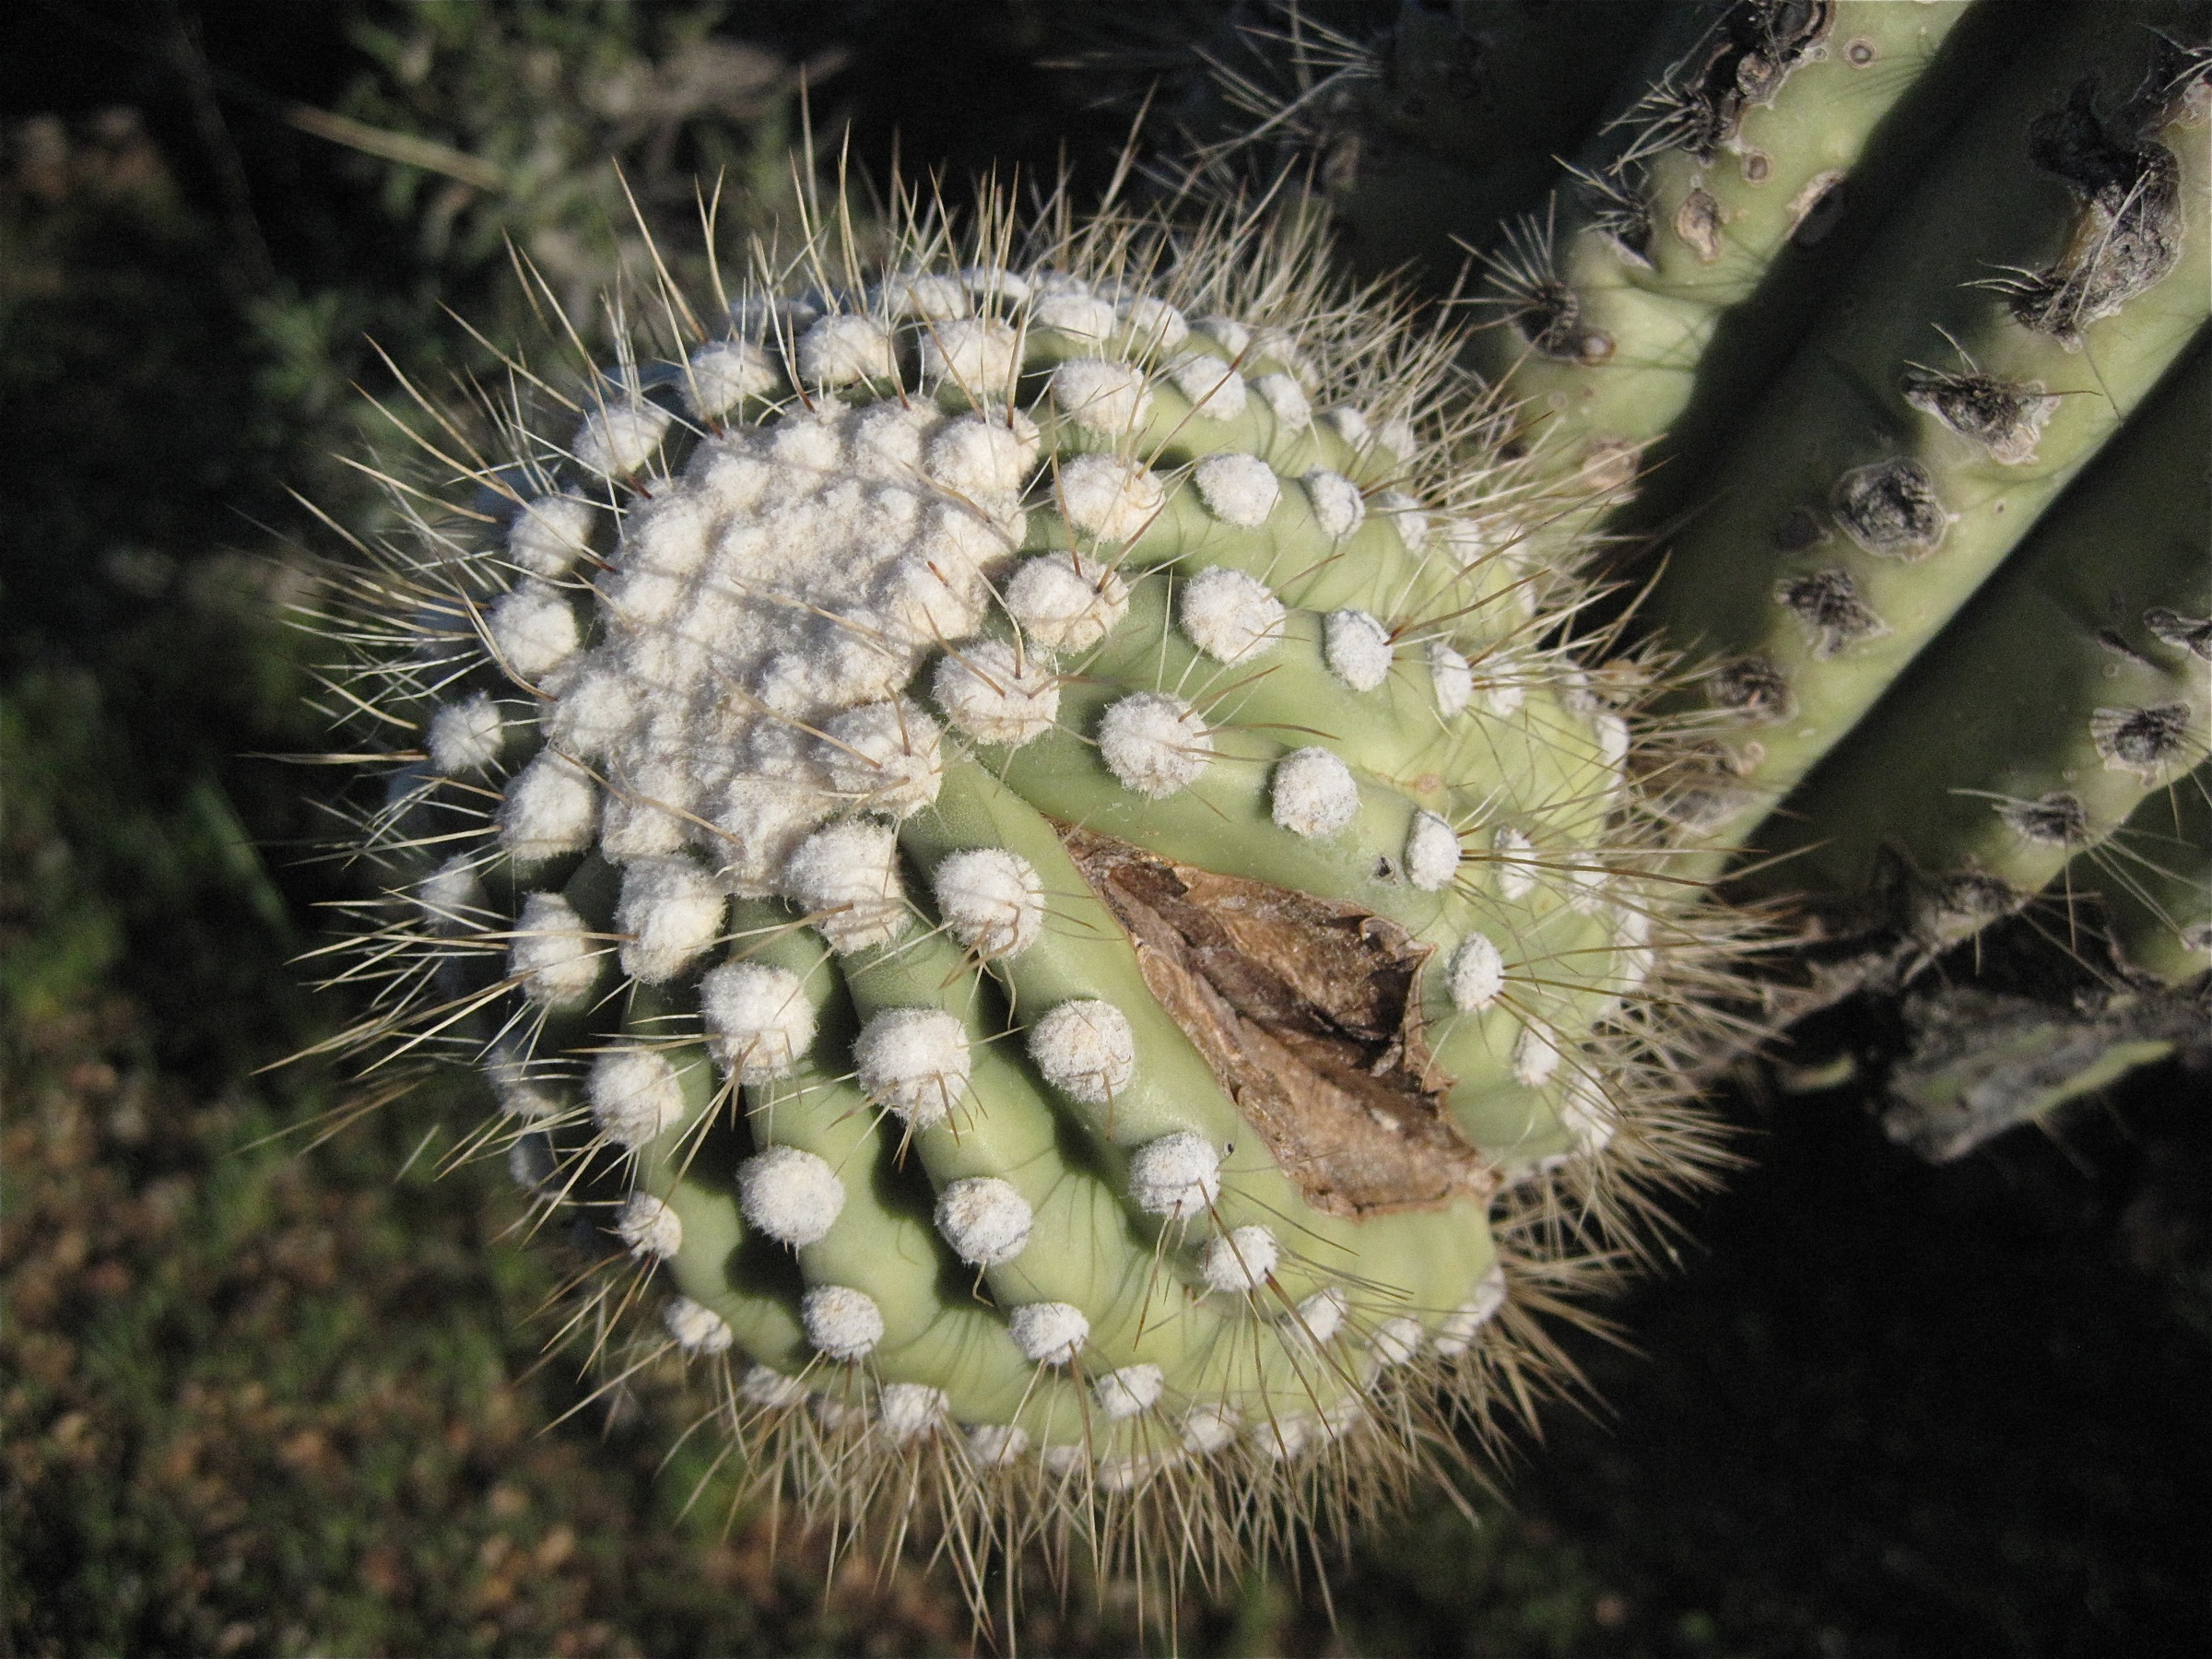
cactus, plant, flower, food, produce, botany, flora, fauna, close up, saguaro, macro photography, flowering plant, plant stem, land plant, thorns spines and prickles